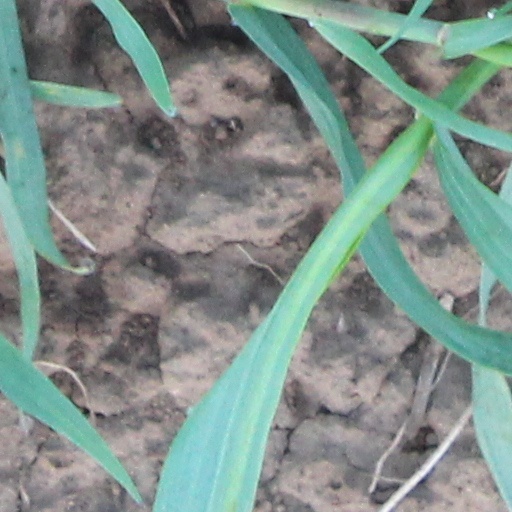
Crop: wheat